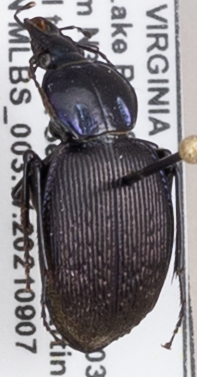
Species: Sphaeroderus stenostomus lecontei
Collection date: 2021-09-07
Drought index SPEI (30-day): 1.13
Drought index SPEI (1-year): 0.24
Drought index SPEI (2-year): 1.69